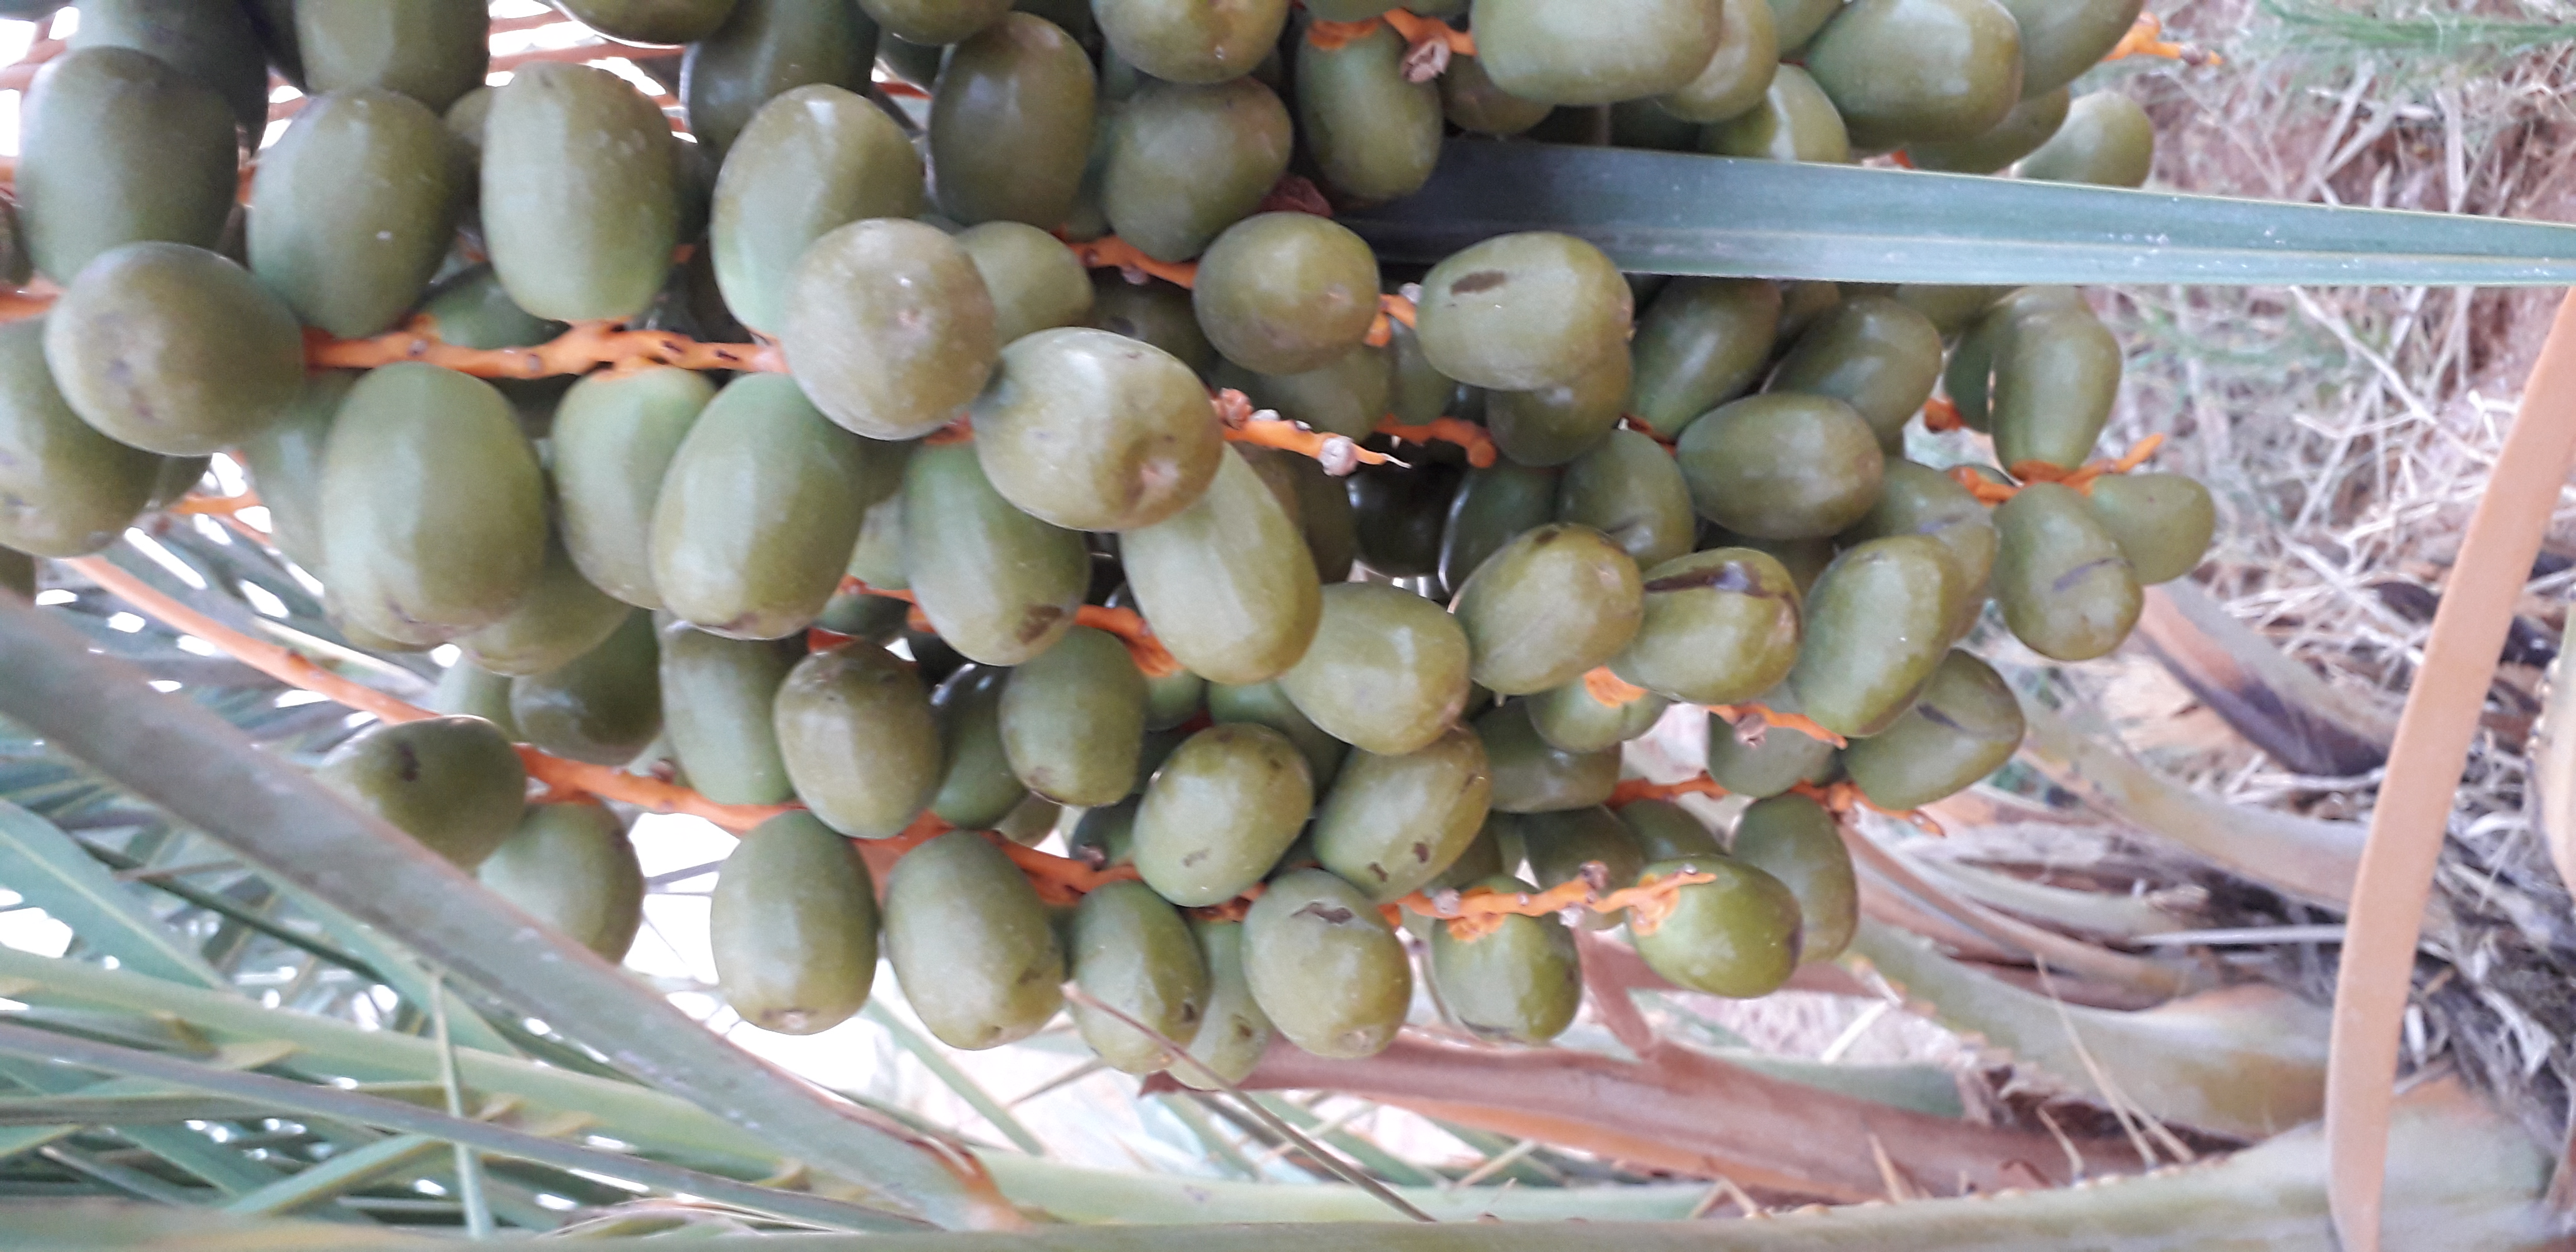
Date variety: Boufagous